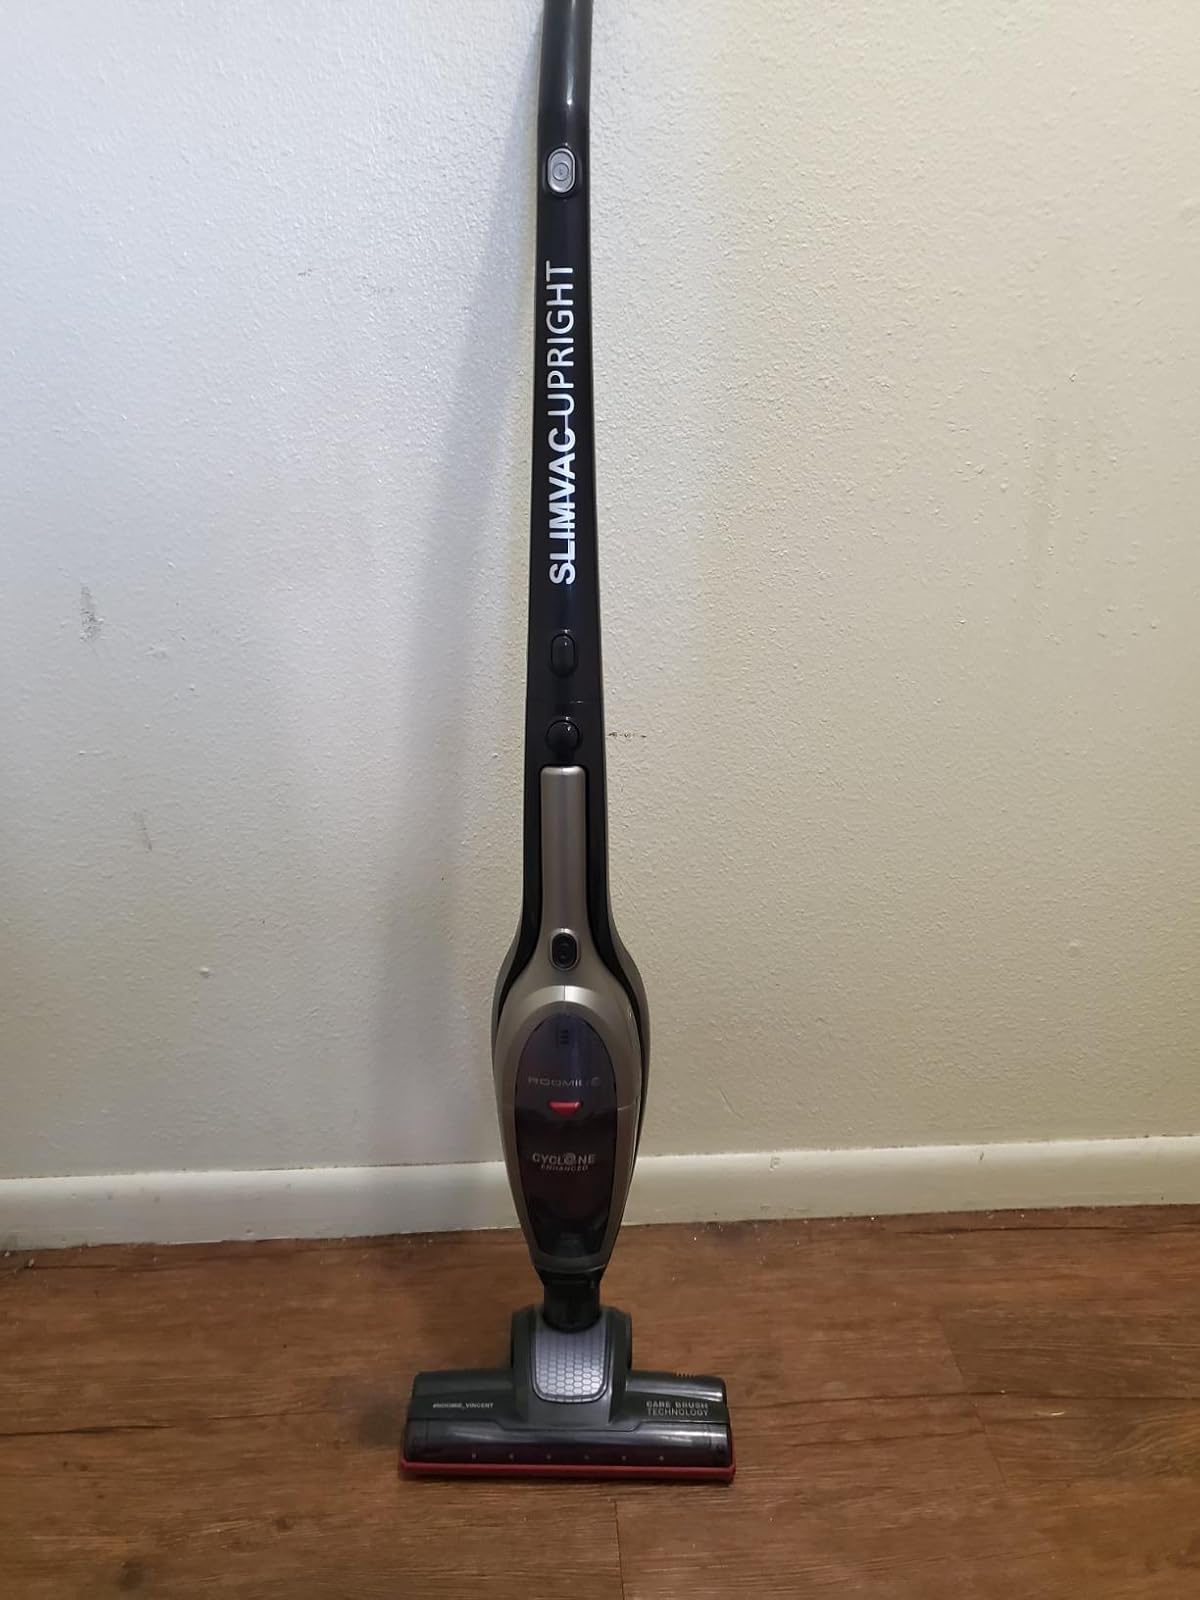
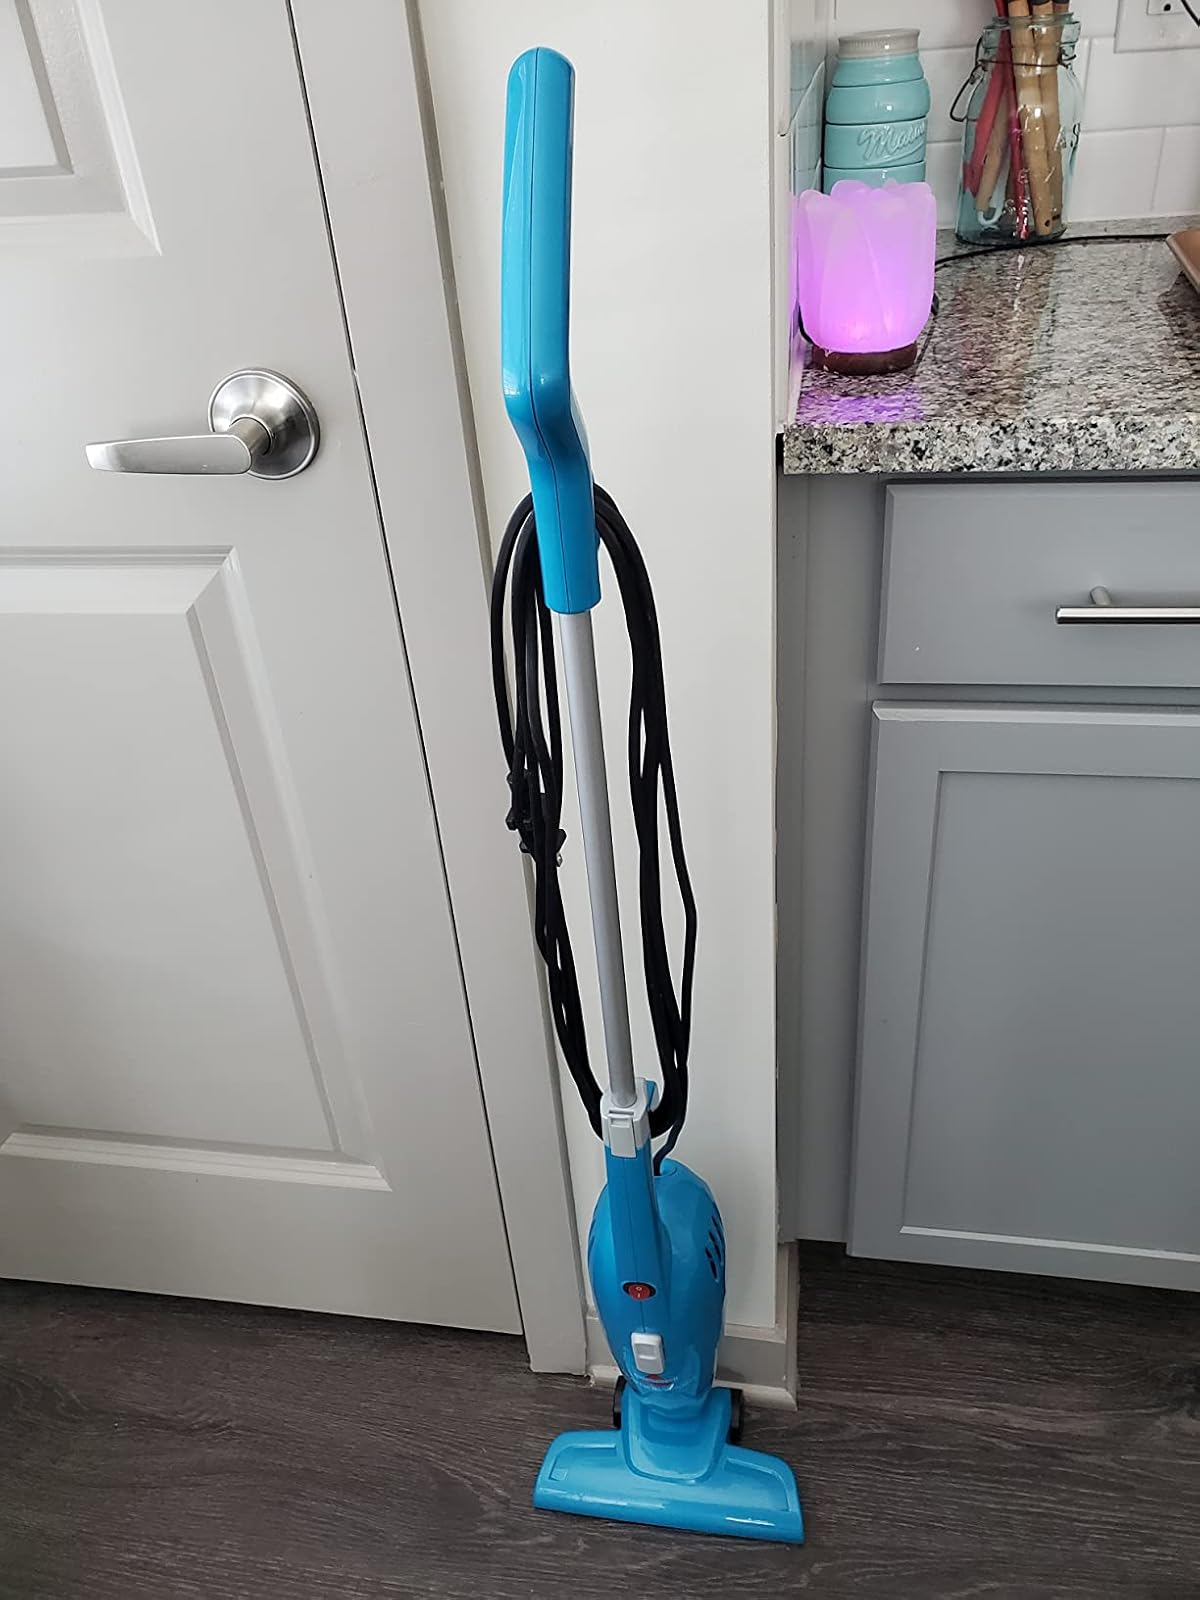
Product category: items_vacuum
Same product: no